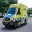
Label: ambulance